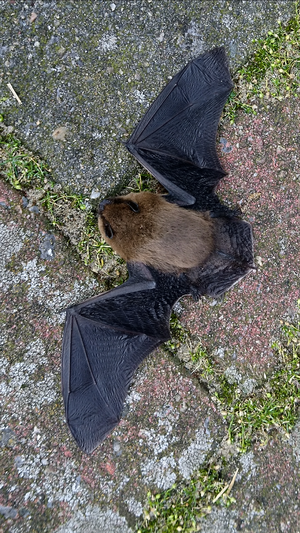
La Pipistrelle commune est une petite espèce de chauve-souris européenne, de la famille des Vespertilionidés, caractérisée par l’absence de feuille nasale et la présence de tragus.